Milanese War of Succession

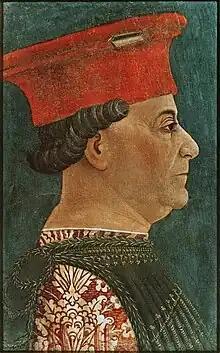
Portrait of Francesco Sforza (c. 1460) by Bonifacio Bembo.

Many pretenders claimed to be the rightful successor to Filippo Maria Visconti, who died without a male heir. These included the capable condottiero Francesco Sforza (husband of Visconti's illegitimate daughter), King Alfonso V of Aragon and Naples (to whom Visconti had bequeathed the Duchy in his will) supported by the influential Bracceschi family, Duke Charles of Orléans (son of Visconti's half-sister), Duke Louis of Savoy (brother of Visconti's widow), archdukes Albert IV and Sigismund of Austria (great-grandchildren of Bernabò Visconti), and Emperor Frederick III (who declared the Duchy should revert to the Holy Roman Empire on the extinction of its male line of succession). However, the citizens of Milan and several Lombard towns loyal to Milan proclaimed the Golden Ambrosian Republic (1447–1450) on 14 August 1447, which rejected any hereditary succession. With Sforza as its military leader, the Republic managed to seize and control most of the Duchy of Milan's territory by mid-1448 in battles against rebelling cities such as Pavia, Lodi, and Piacenza, and the invading Republic of Venice (which had already been at war with Milan before Visconti's death). The initial phase of the war may thus be characterised more as a struggle between republics rather than between rival claimants to a throne.